Hotavlje

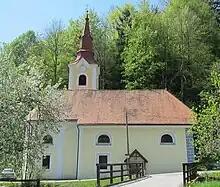
Saint Lawrence's Church in Hotavlje

The local church is dedicated to Saint Lawrence. It stands at the foot of White Hill opposite a bridge over Kopačnica Creek, southwest of the core of Hotavlje. The church was first mentioned in a land register dating to 1501 and then in visitation records of the Counts of Gorizia dating to 1520, but its angled apse indicates a gothic origin. The simple rectangular nave dates to around 1705. The belfry was built in 1630 and made taller in 1718. The main altar bears the years 1792 (probably when it was made) and 1901 (probably when it was renovated). It is dedicated to Saint Lawrence and Saint Cantianius. The side altars, dedicated to Saint Roch and Saint Clement, as well as the depictions of the Stations of the Cross, are from the late 18th century.